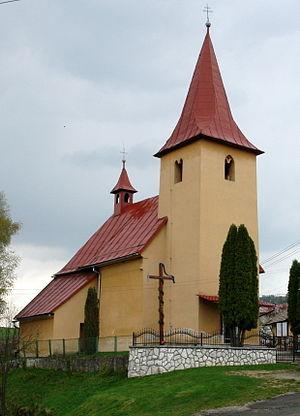
Vítkovce est un village de Slovaquie situé dans la région de Košice.